Manchester School of Painters

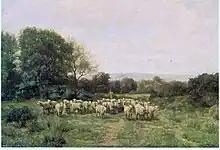
Surrey Pastoral, Manchester Art Gallery

Richard Gay Somerset (1848–1928) was the son of the sub-editor and sometimes art critic of the "Old Manchester Courier". He was educated at the School of Art under Mr. Buckley. He enjoyed travelling and made sixteen trips up and down the Mediterranean in coasting steamers. On these journeys he preferred to paint subjects with an archaeological interest. He was also an excellent landscape painter.